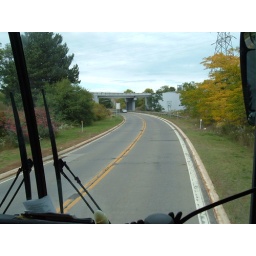
On our way.....The cold wind at night turns some tree leaves to yellow early in the Fall.